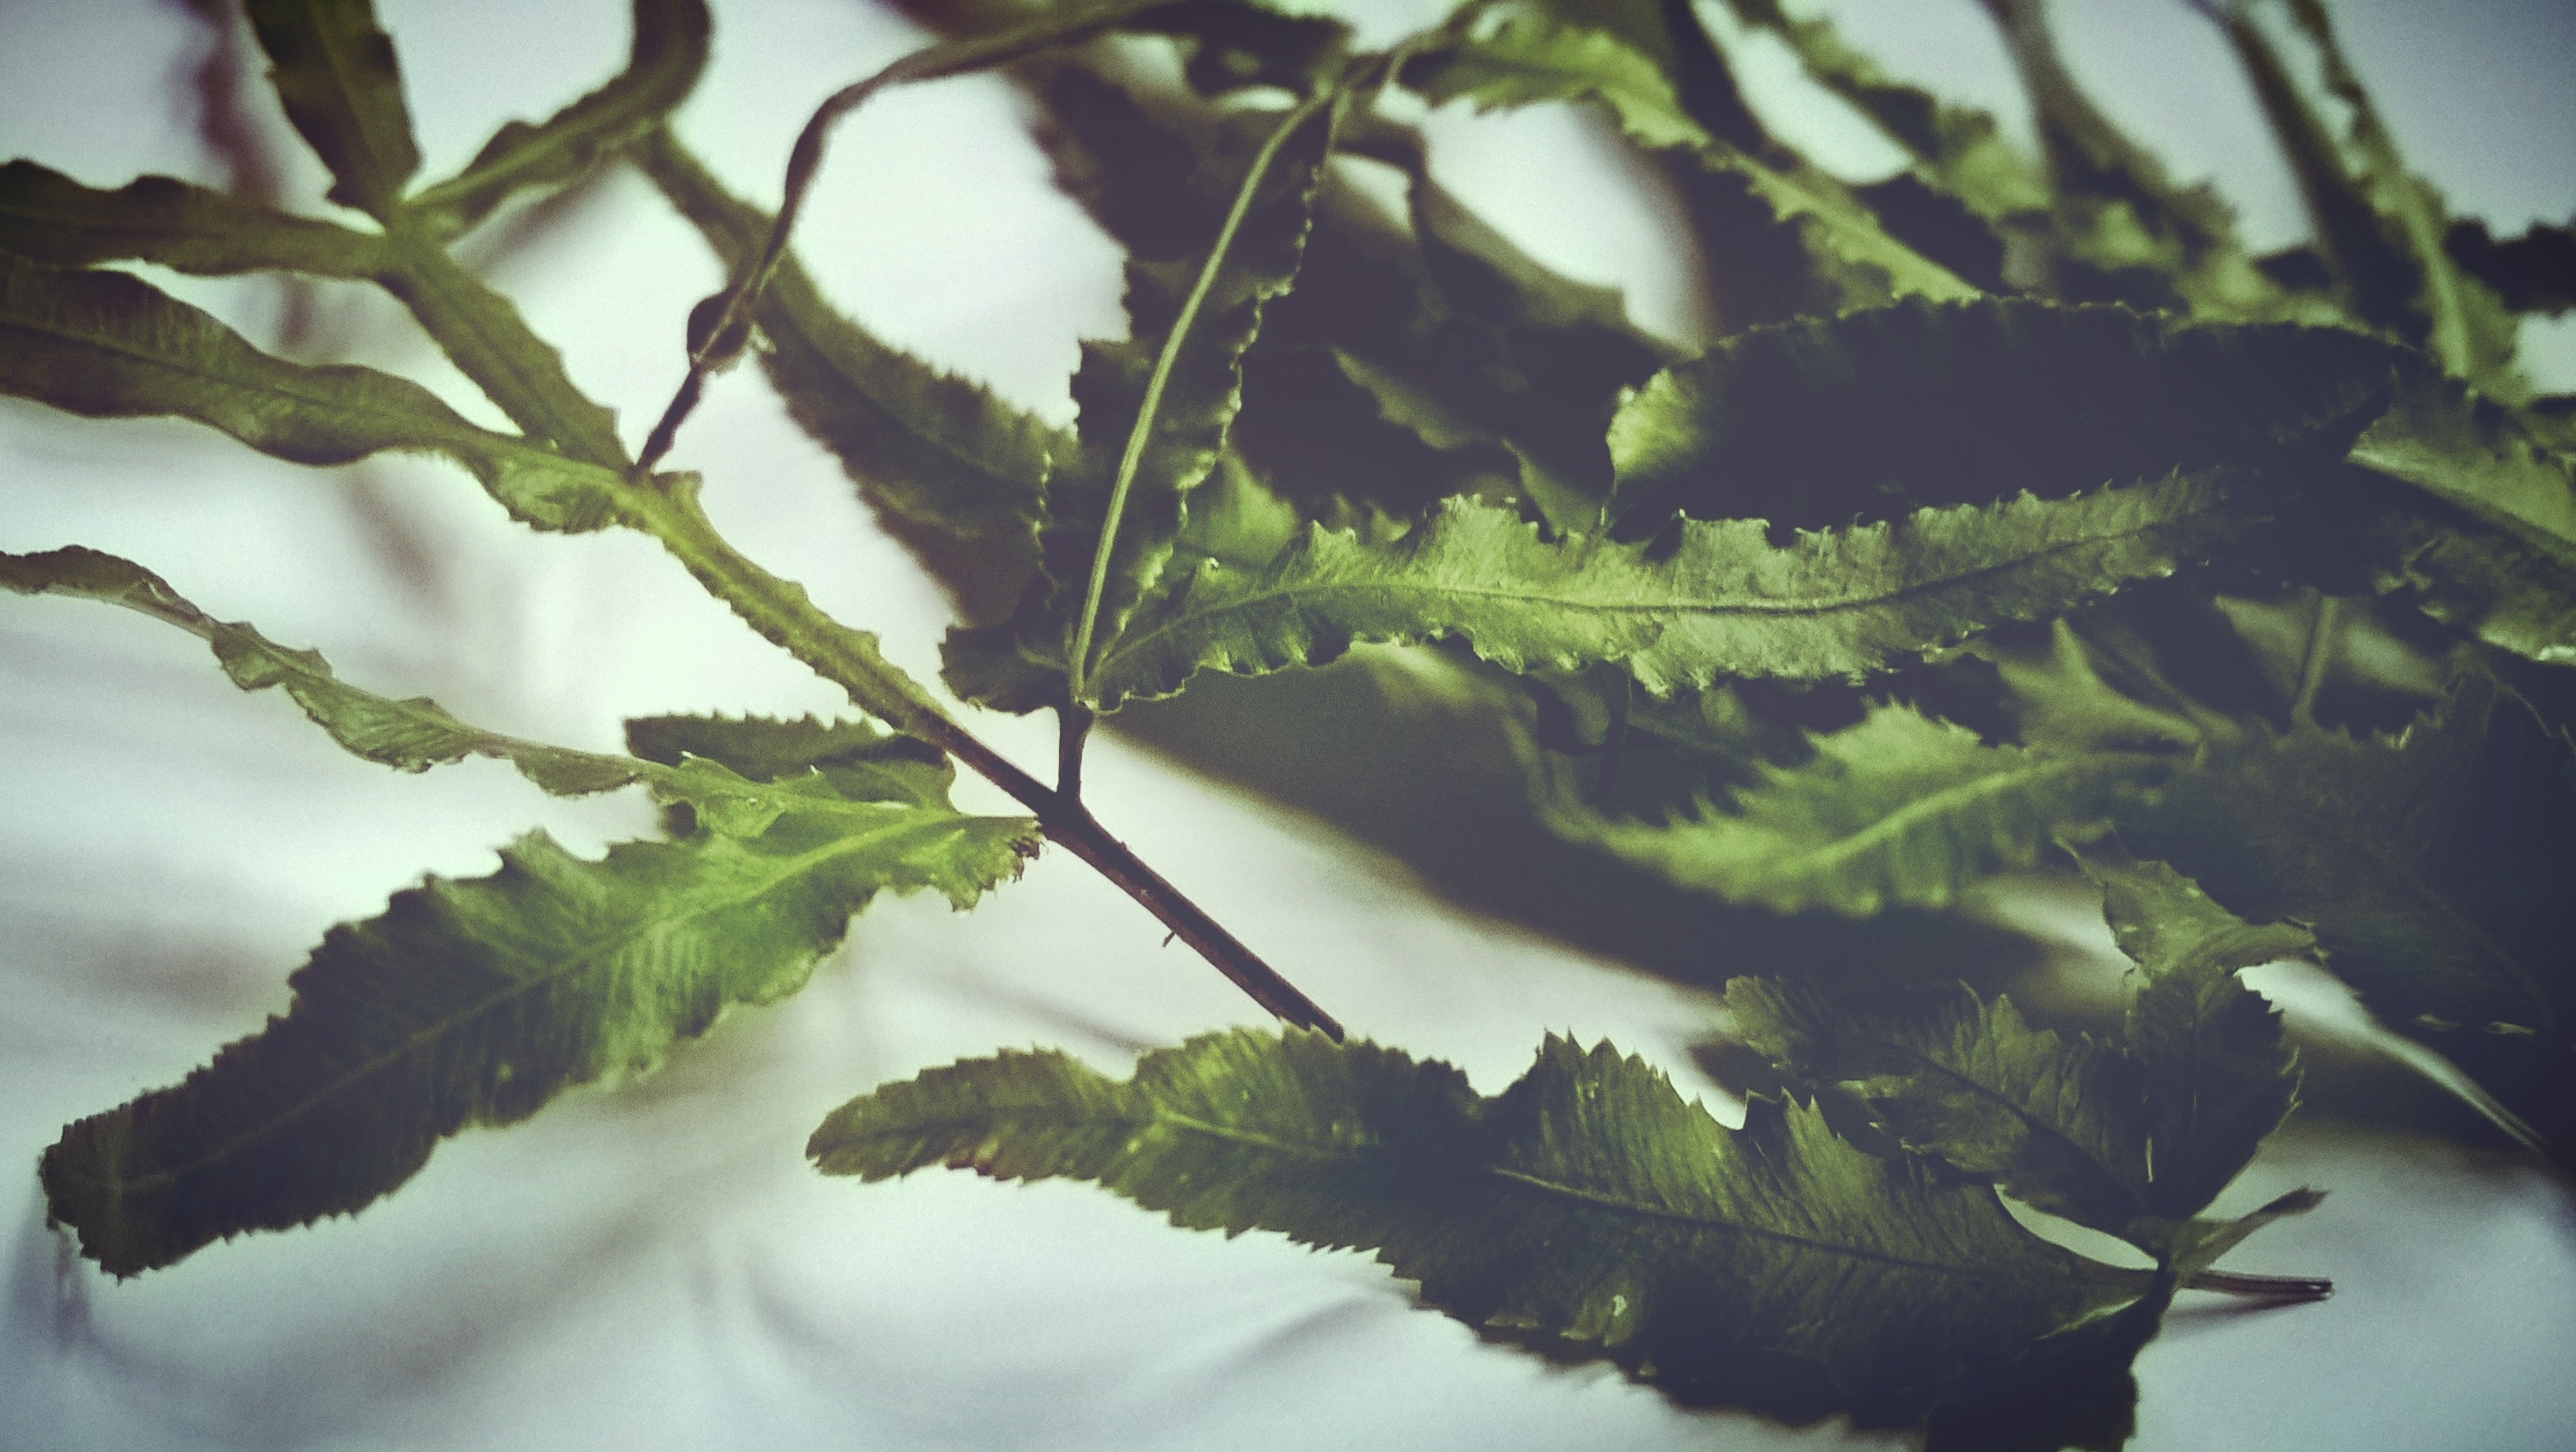
tree, nature, branch, plant, leaf, flower, green, botany, flora, twig, close up, macro photography, flowering plant, woody plant, land plant